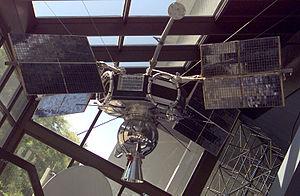
Explorer 35 ou IMP-E est un petit satellite scientifique du programme Explorer de l'agence spatiale américaine lancé le 19 juillet 1967. Placé sur une orbite lunaire il effectue des mesures du plasma interplanétaire, des particules énergétiques et des rayons X du Soleil. Explorer 35 a déterminé que la Lune ne possédait pas de champ magnétique notable et que cet astre perturbait faiblement le vent solaire. Explorer 35 est pratiquement une copie d'Explorer 33 lancé le 1er juillet 1966 avec un objectif similaire mais qui n'avait pu être placé sur une orbite lunaire.